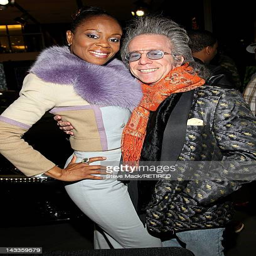
person and actor attend the 5th annual runway show